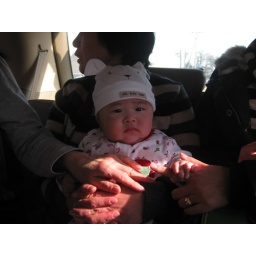
no car seats in Korea